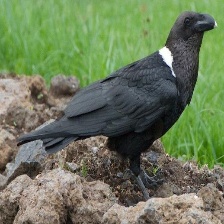
Species: WHITE NECKED RAVEN
Scientific name: CORVUS ALBICOLLIS